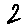
Label: 2